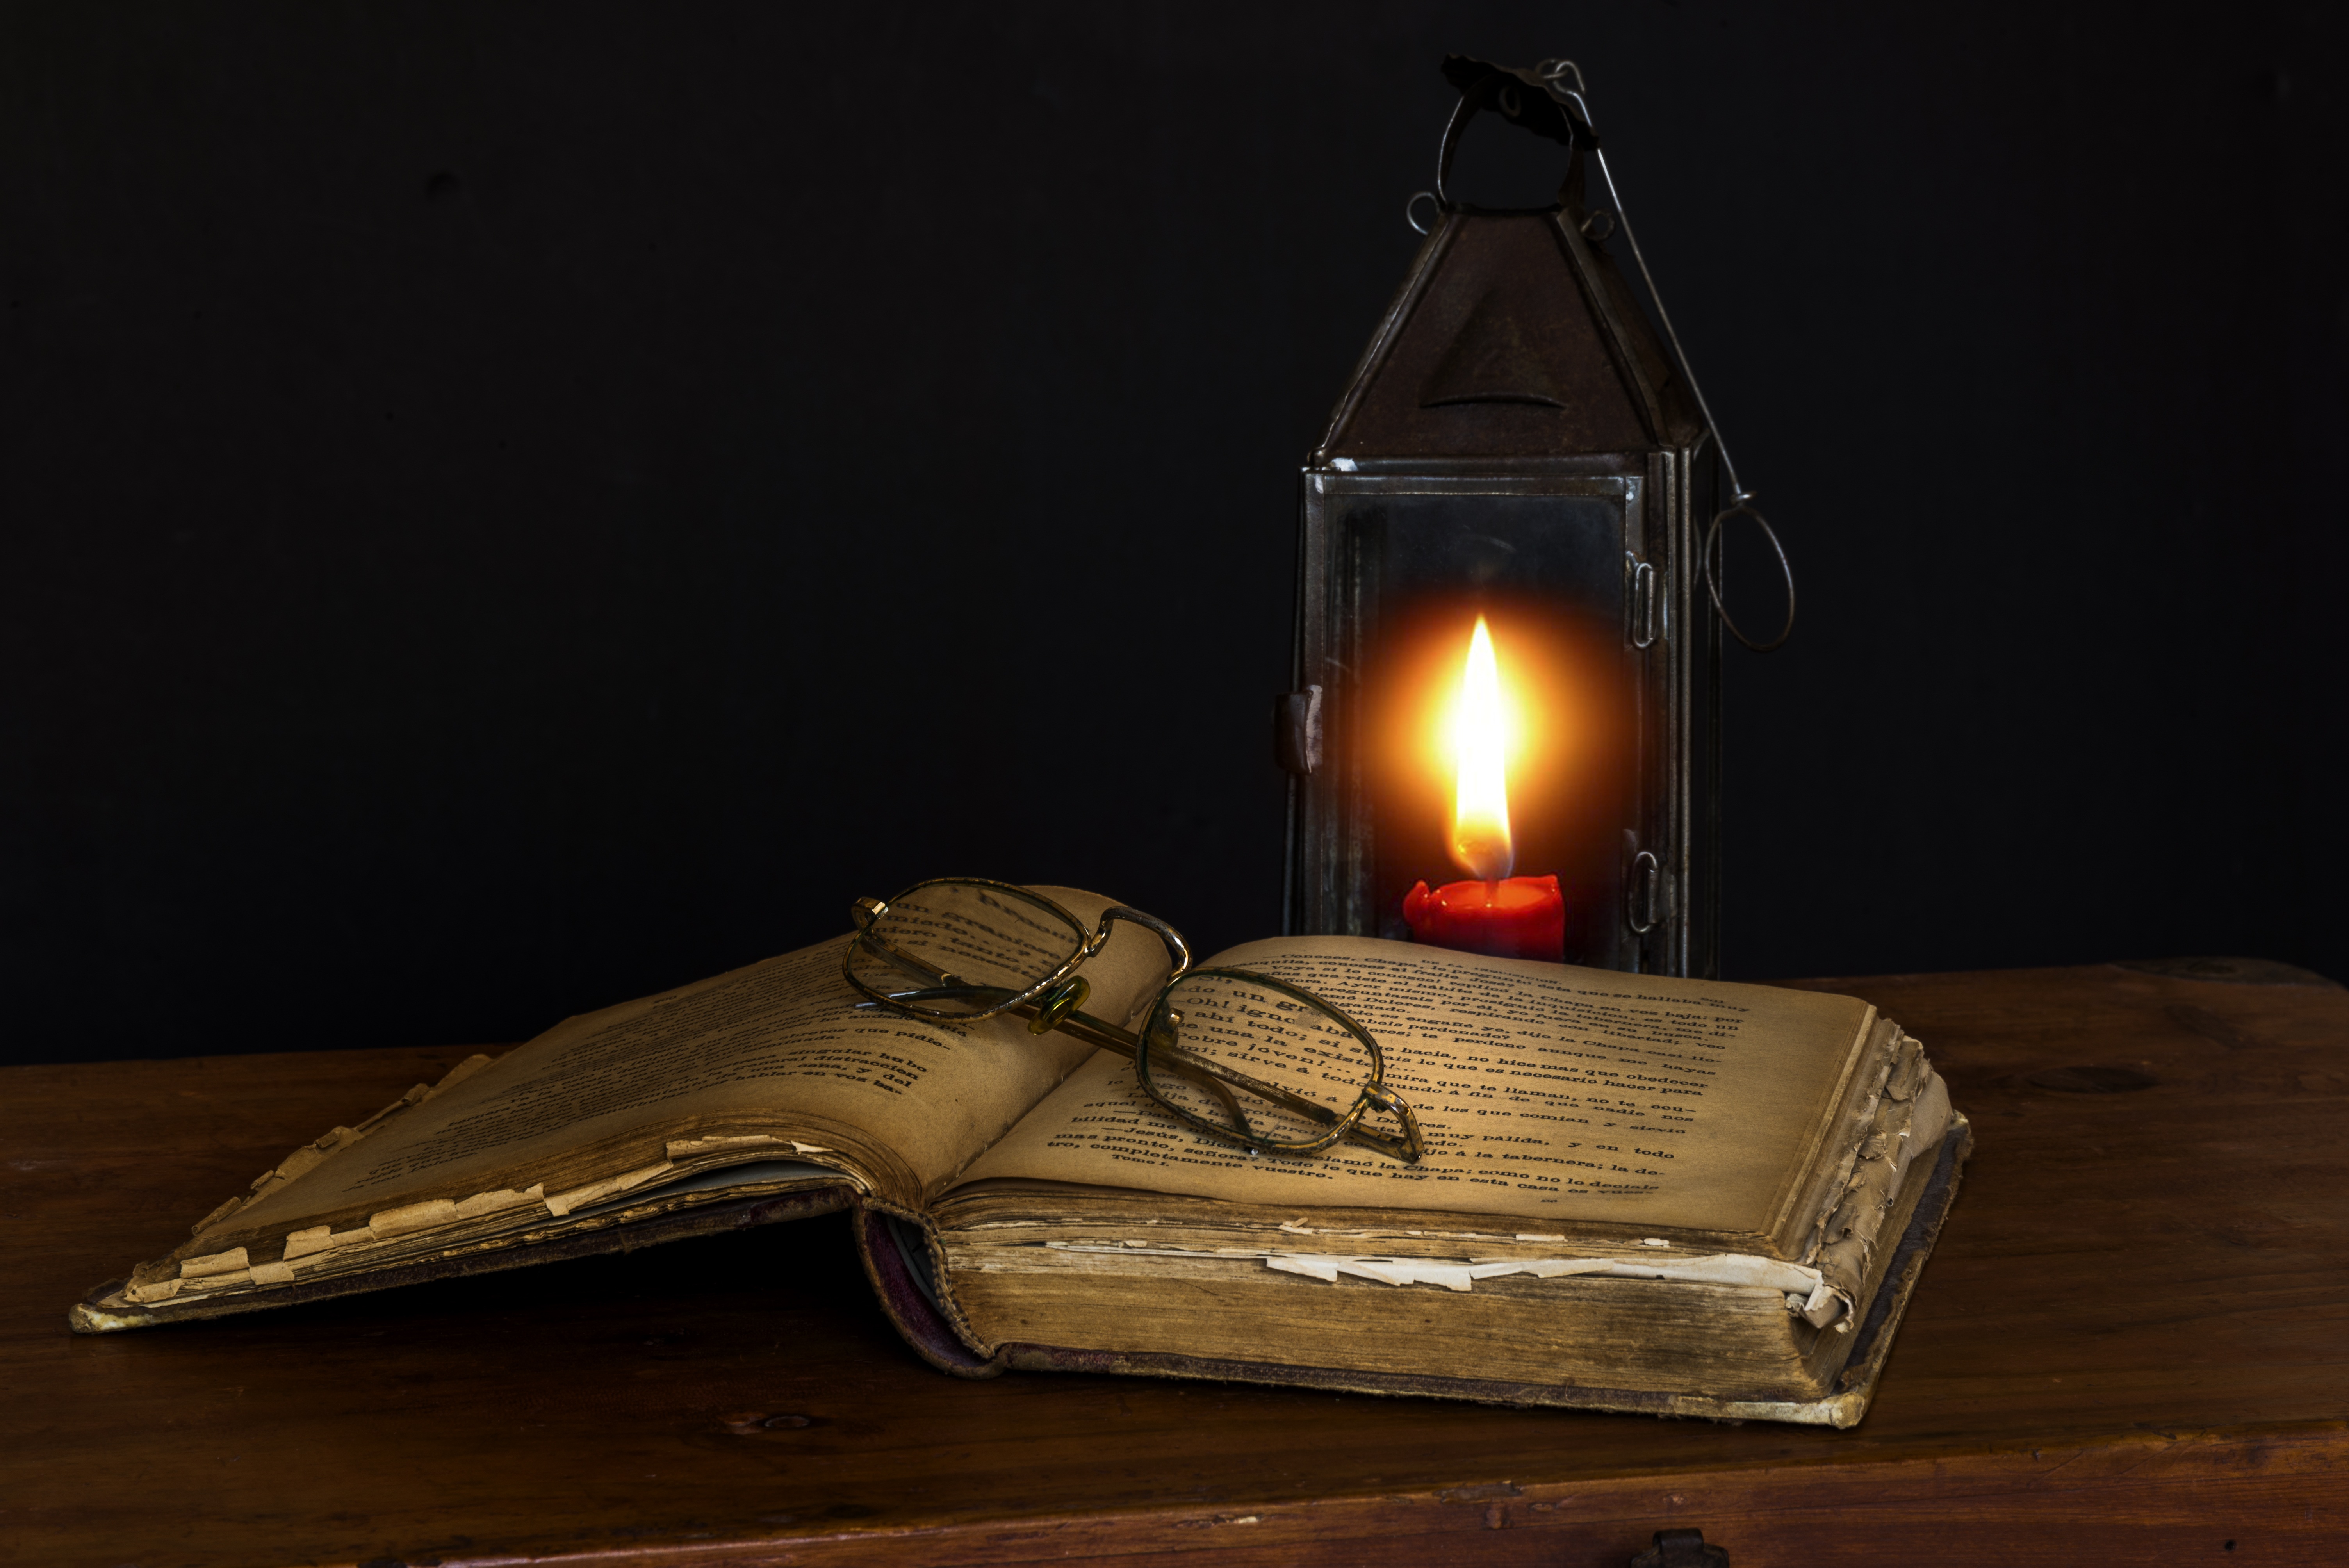
book, read, light, wood, old, reading, lighting, still life, sculpture, books, culture, old books, i am a student